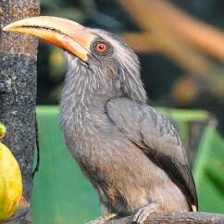
Species: MALABAR HORNBILL
Scientific name: OCYCEROS GRISEUS
ImageNet parent category: hornbill